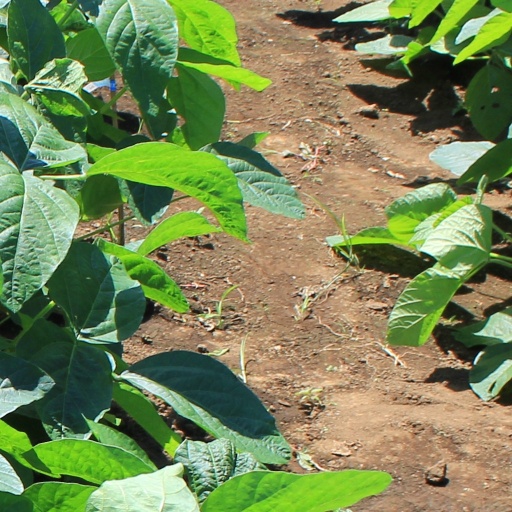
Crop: soybean